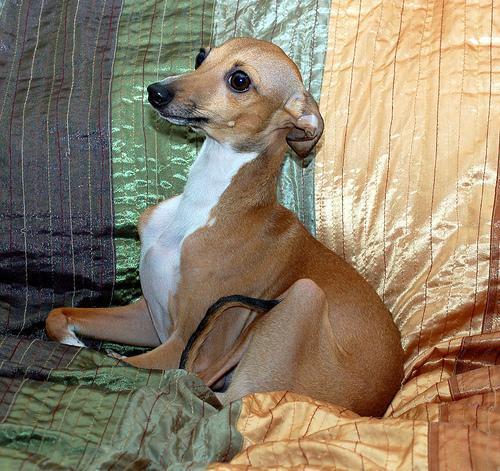
Italian_greyhound